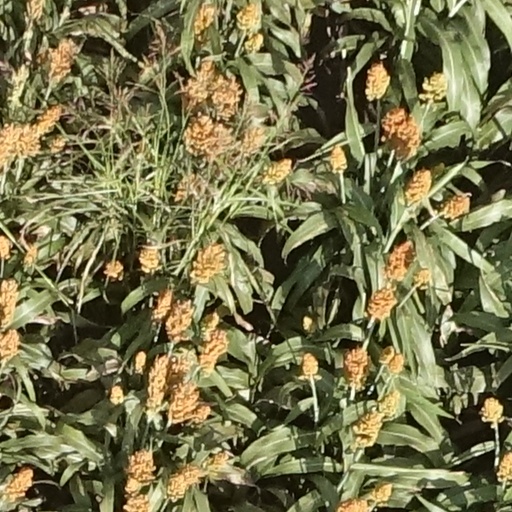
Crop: sorghum